Mona Shourie Kapoor

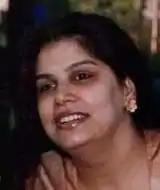
Kapoor in 2011

Mona Shourie Kapoor (3 February 1964 – 25 March 2012) was an Indian television producer, film producer, and entrepreneur. She was the daughter of Sattee Shourie and first wife of Bollywood producer Boney Kapoor and also the mother of actor Arjun Kapoor.